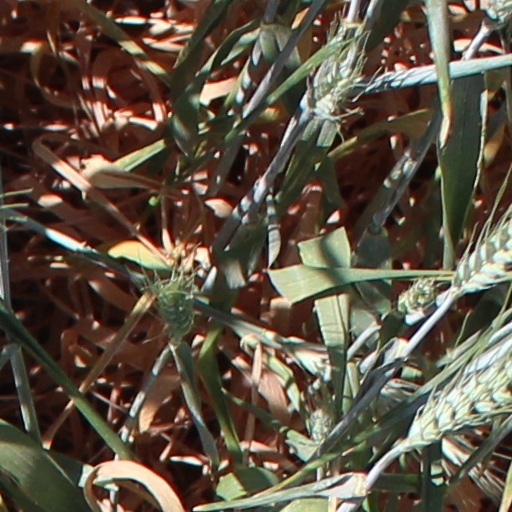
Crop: wheat